Jos Huysmans

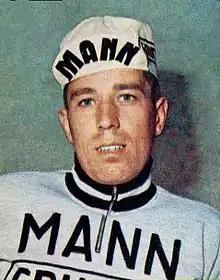
Huysmans circa 1968

Jos Huysmans (18 December 1941 – 10 October 2012) was a Belgian professional road bicycle racer.